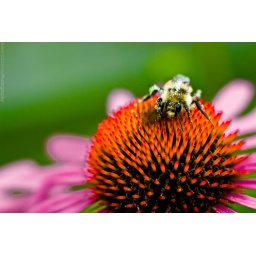
I was at my aunt's house and I found this little bee on a flower just covered in pollen.